Fast battleship

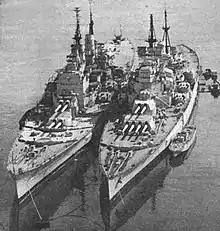
The British battleships "Vanguard" (left) and (right) moored alongside each other. These were the last two battleships to be commissioned by the Royal Navy and were among the last battleships to be completed.

By the early 1920s, the wealth of the U.S. and the ambition of Japan (the two Great Powers least ravaged by World War I) were forcing the pace of capital ship design. The "Nagato" class set a new standard for fast battleships, with guns and a speed of . The Japanese appear to have shared Fisher's aspiration for a progressive increase in the speed of the whole battlefleet, influenced partly by their success at outmanoeuvring the Russian fleet at Tsushima, and partly by the need to retain the tactical initiative against potentially larger hostile fleets. The immediate influence of the "Nagato"s was limited by the fact that the Japanese kept their actual speed a closely guarded secret, admitting to only . As a result, the U.S. Navy, which had hitherto adhered steadily to a battlefleet, settled for a modest increase to the same speed in the abortive of 1920.